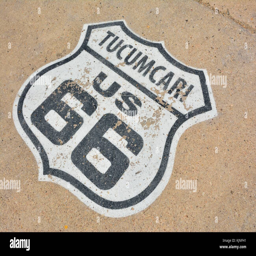
sign painted on the road